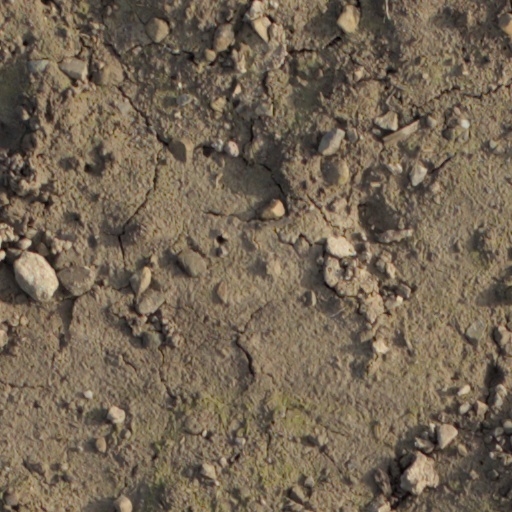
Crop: wheat